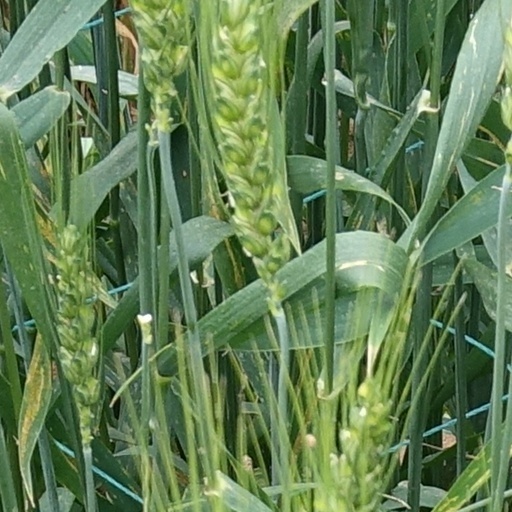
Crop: wheat